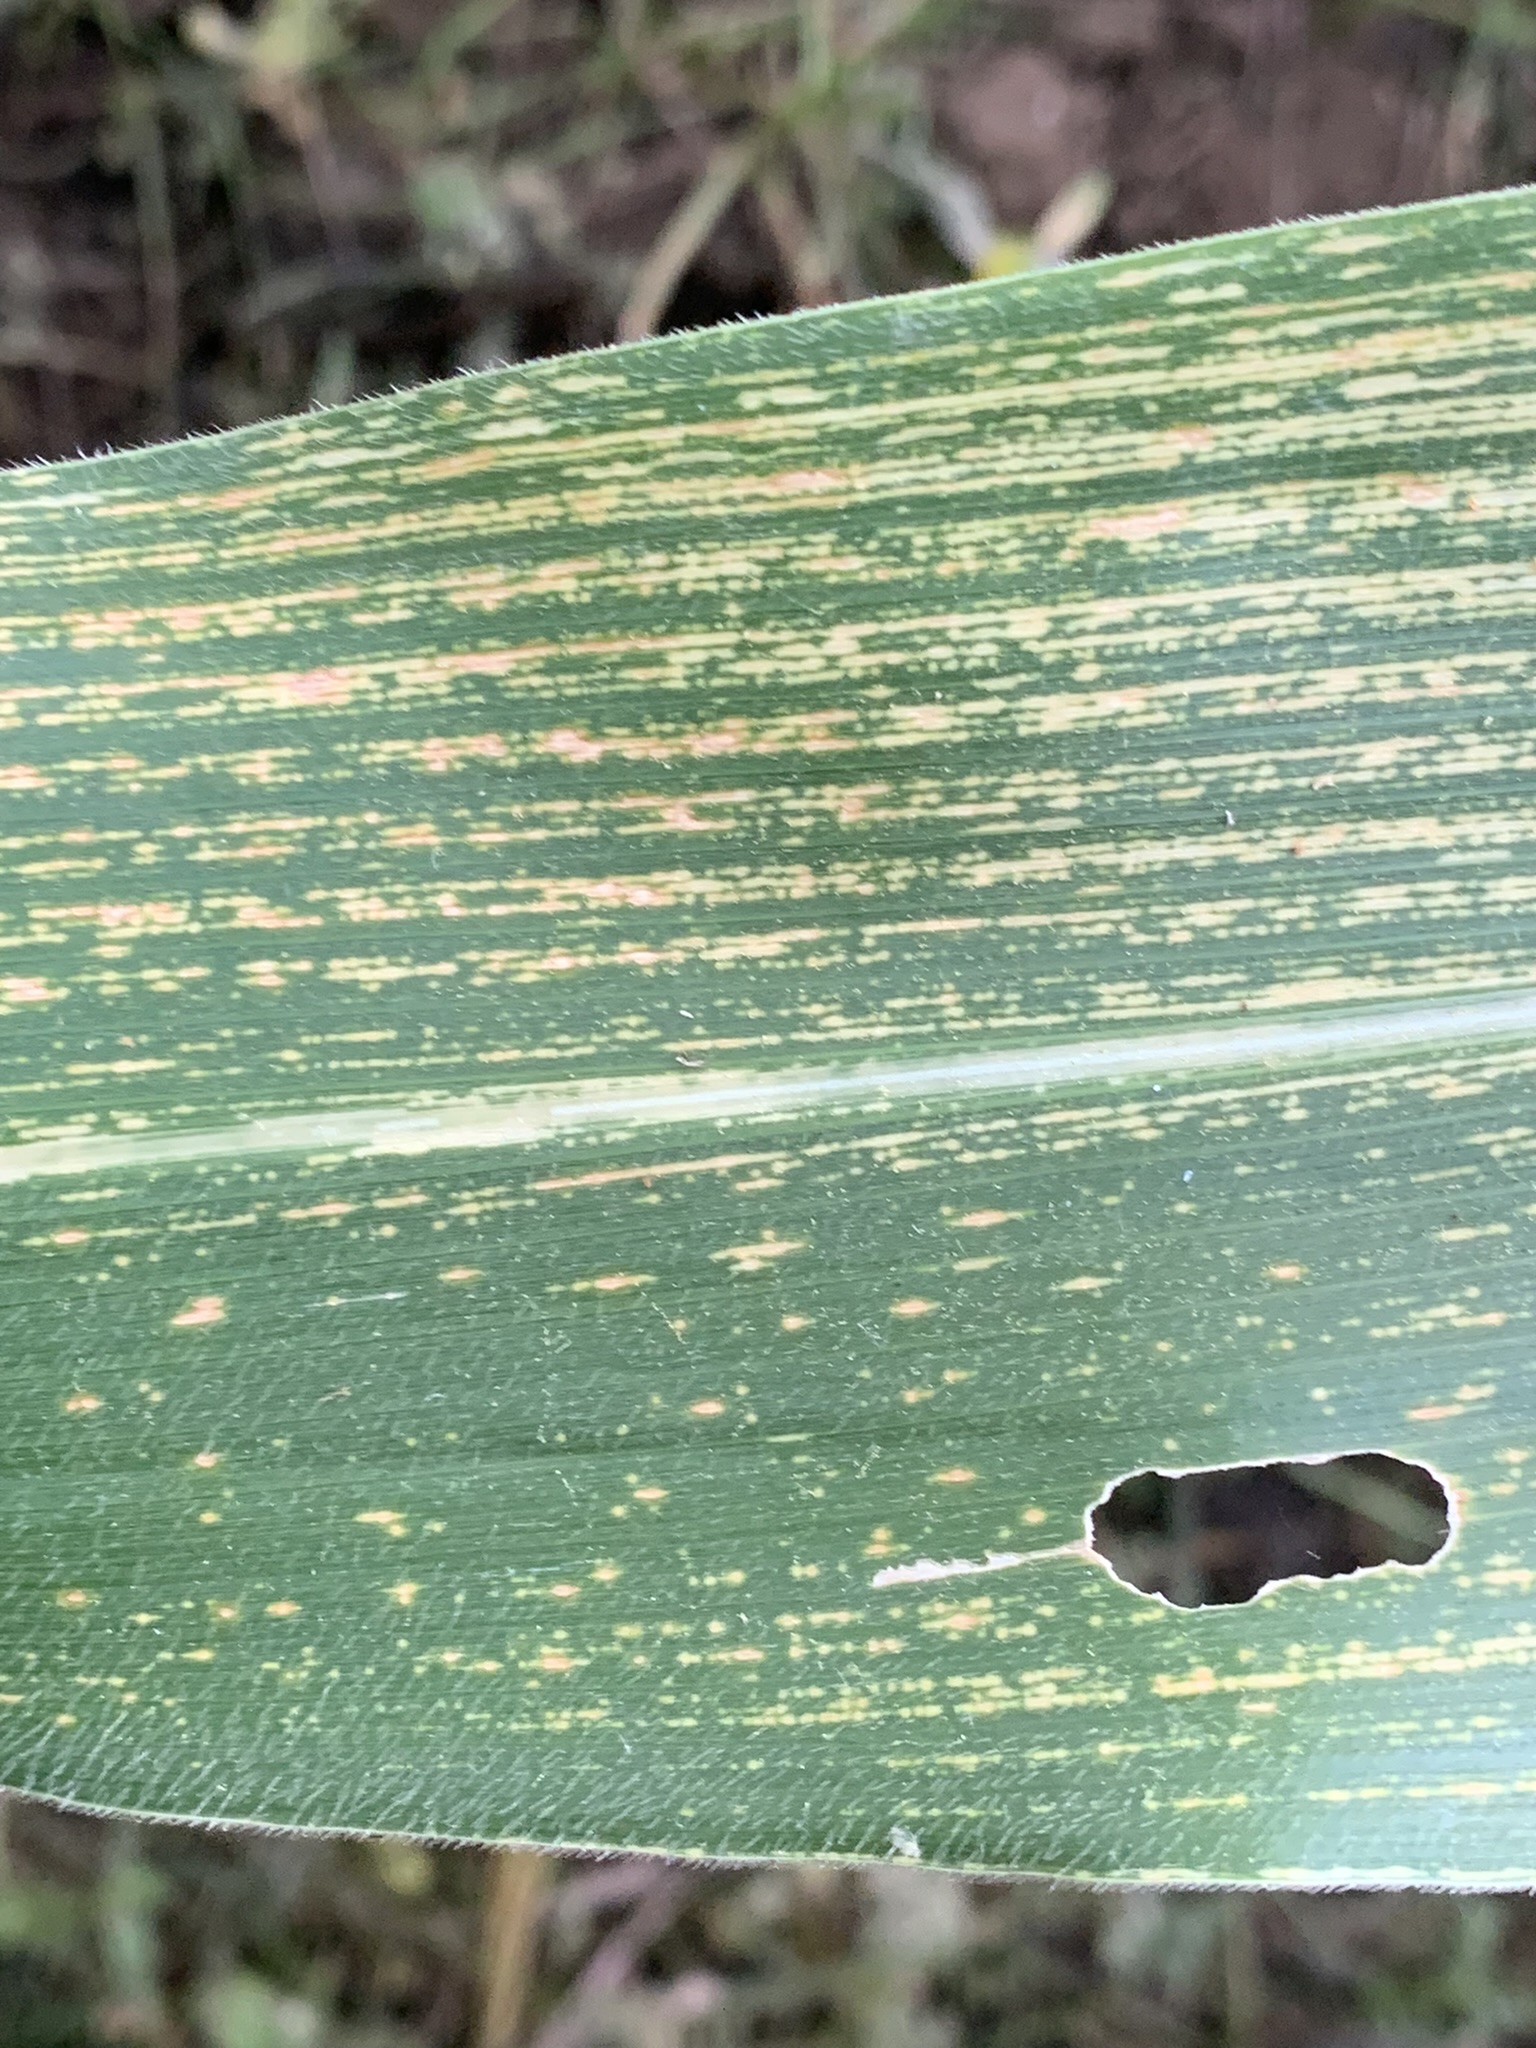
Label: MSV